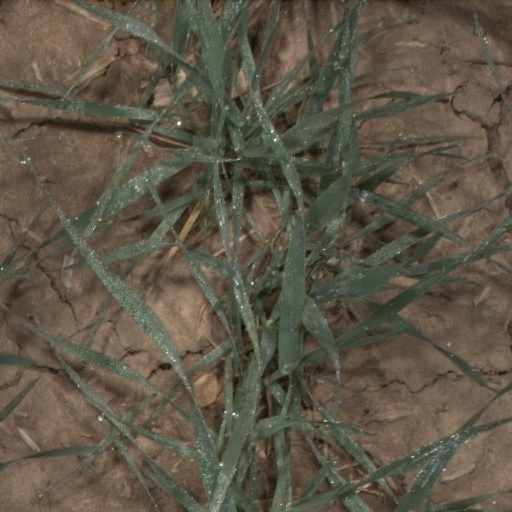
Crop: wheat